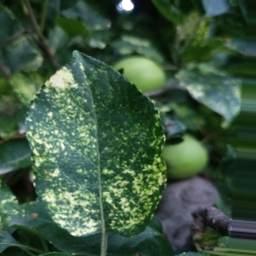
Label: Apple_Mosaic